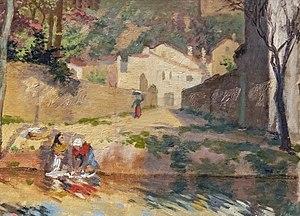
Armand Guillaumin est un peintre, lithographe et dessinateur français, né le 16 février 1841 à Paris, et mort le 26 juin 1927 à Orly.